Nizhny Kurchali

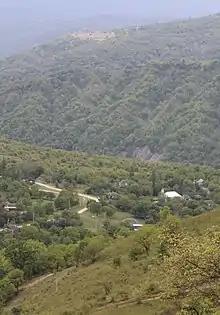
Nizhny Kurchali

Nizhny Kurchali ("Laxa-Kurçala") is a rural locality (a "selo") in Vedensky District, Chechnya.